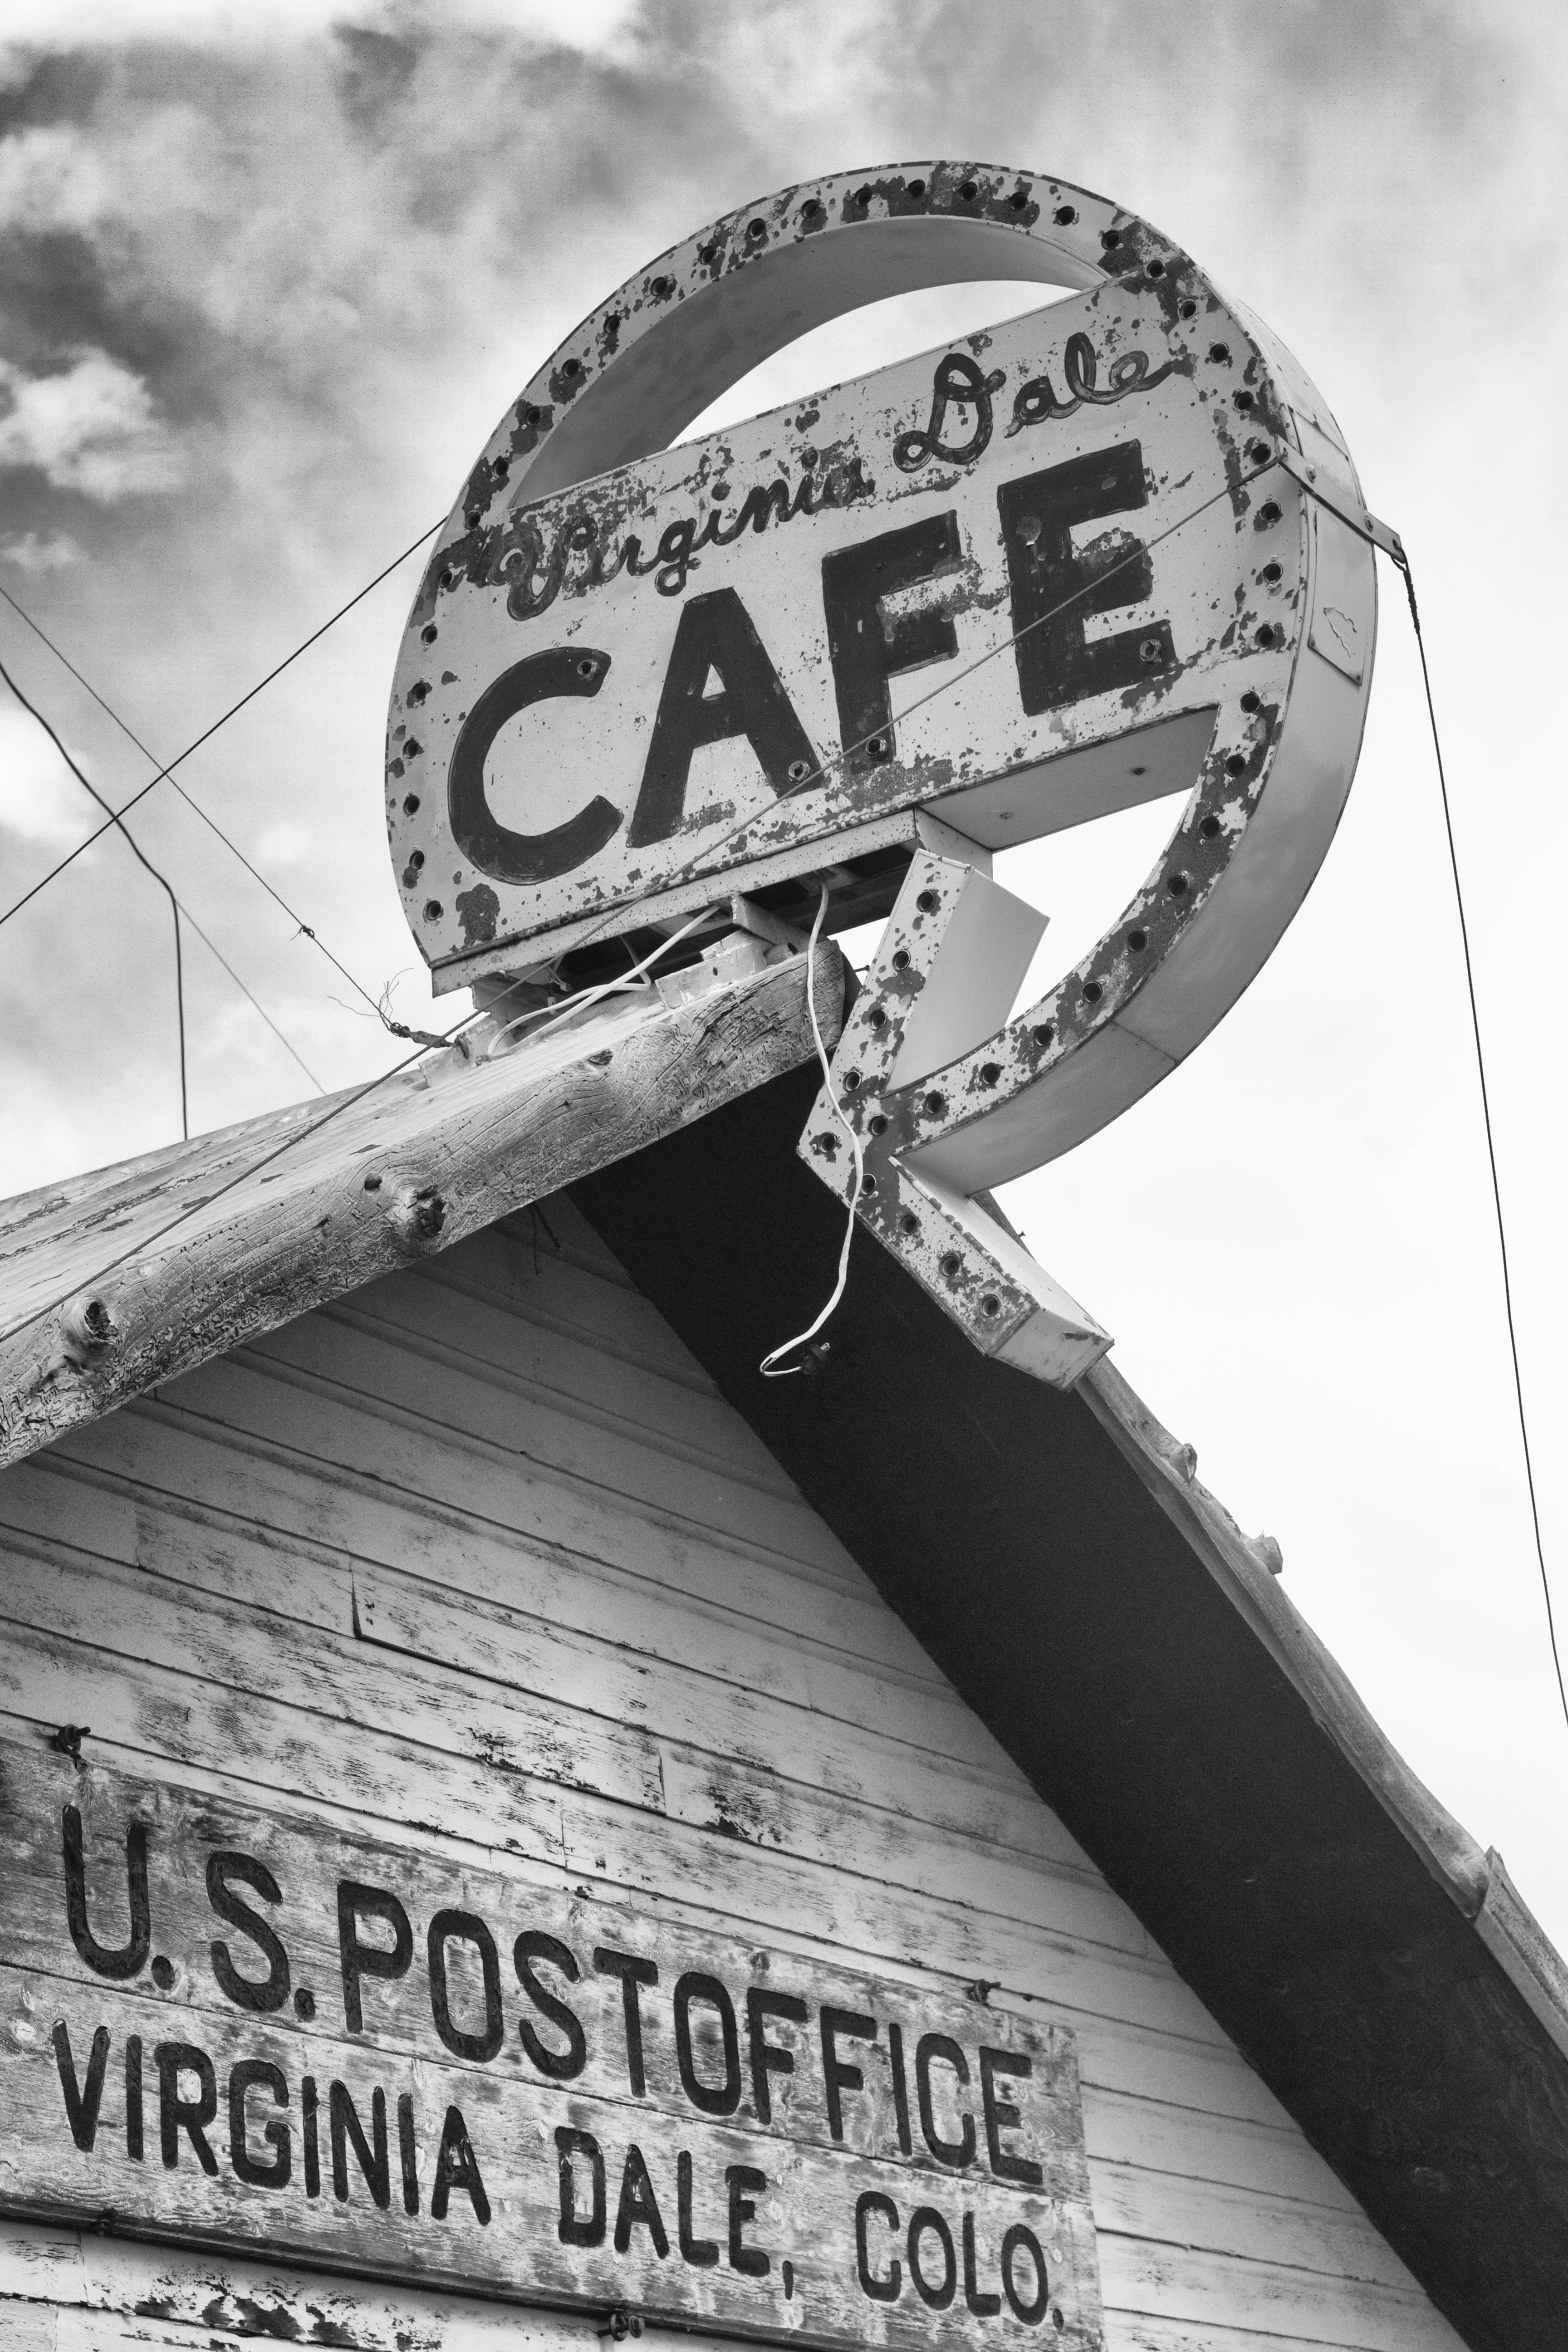
black and white, white, photography, advertising, sign, street sign, black, monochrome, photograph, poster, shape, monochrome photography